Rudolf Eisler

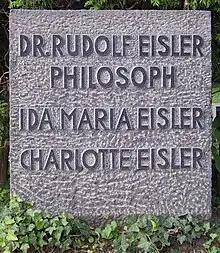
Grave of Rudolf Eisler

As a student of Wilhelm Wundt, Rudolf Eisler studied philosophy at Leipzig University and earned his Ph.D. there. In addition to Immanuel Kant, his philosophical writings, particularly those concerning phenomenalism, were largely influenced by Wundt, as well as Hermann Cohen and Edmund Husserl.